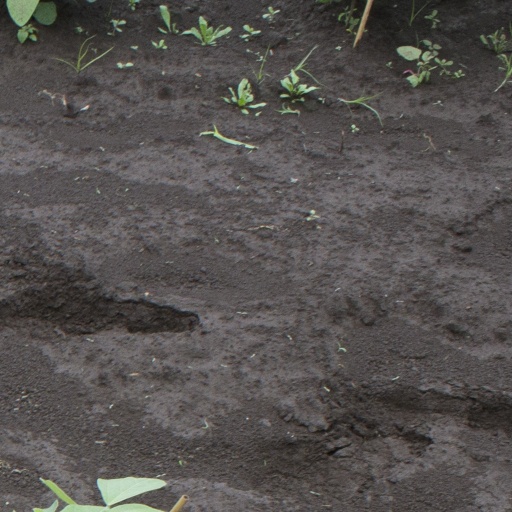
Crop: soybean